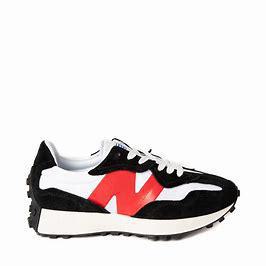
Brand: New
Model: Balance New Balance 327